Kangxi Emperor

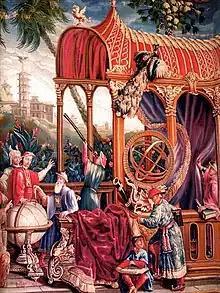
Jesuit astronomers of the Jesuit China missions, with the Kangxi Emperor (Beauvais, 1690–1705)

In the early decades of the Kangxi Emperor's reign, Jesuits played a large role in the imperial court. With their knowledge of astronomy, they ran the imperial observatory. Jean-François Gerbillon and Thomas Pereira served as translators for the negotiations of the Treaty of Nerchinsk. The Kangxi Emperor was grateful to the Jesuits for their contributions, the many languages they could interpret, and the innovations they offered his military in gun manufacturing and artillery, the latter of which enabled the Qing Empire to conquer the Kingdom of Tungning.